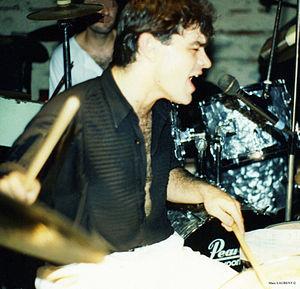
Francis Lassus à Pau
Francis Lassus né à Pau le 29 mai 1961, est un batteur français.